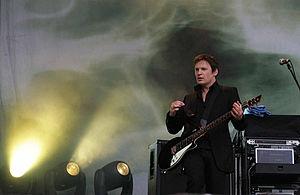
Alex Lee, reconnu pour ses talents de guitariste et claviériste, est né le 16 mars 1970 à Bristol en Angleterre.